AEW Double or Nothing

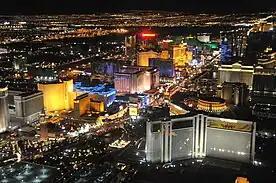
With the exception of the 2020 and 2021 events during the COVID-19 pandemic, the Double or Nothing events from 2019 through 2024 took on a Las Vegas theme and were held at venues on the Las Vegas Strip in Paradise, Nevada.

After the success of the September 2018 All In event, an independent professional wrestling pay-per-view (PPV) event that came as a result of a bet with wrestling journalist Dave Meltzer, a group known as The Elite (Cody, The Young Bucks, and Kenny Omega), the driving forces behind the event, used the positive response from All In to pursue further events with backing of businessmen Shahid Khan and Tony Khan. In a promo after All In, Cody said "I know when you make a bet, sometimes you go "double or nothing"". On November 5, 2018, several trademarks were filed in Jacksonville, Florida, among them were "All Elite Wrestling" and "Double or Nothing", leading to speculation of the formation of a professional wrestling promotion and the name of its first event.